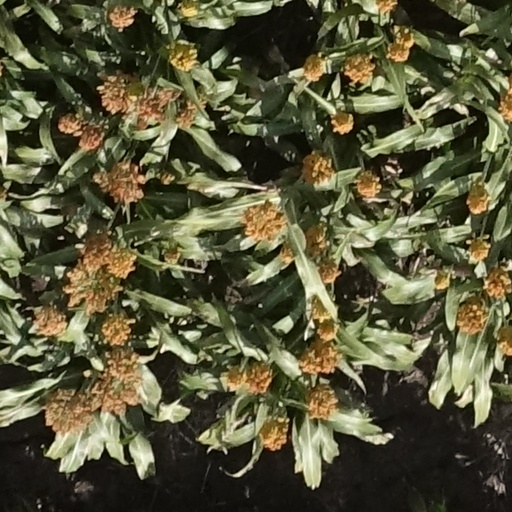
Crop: sorghum